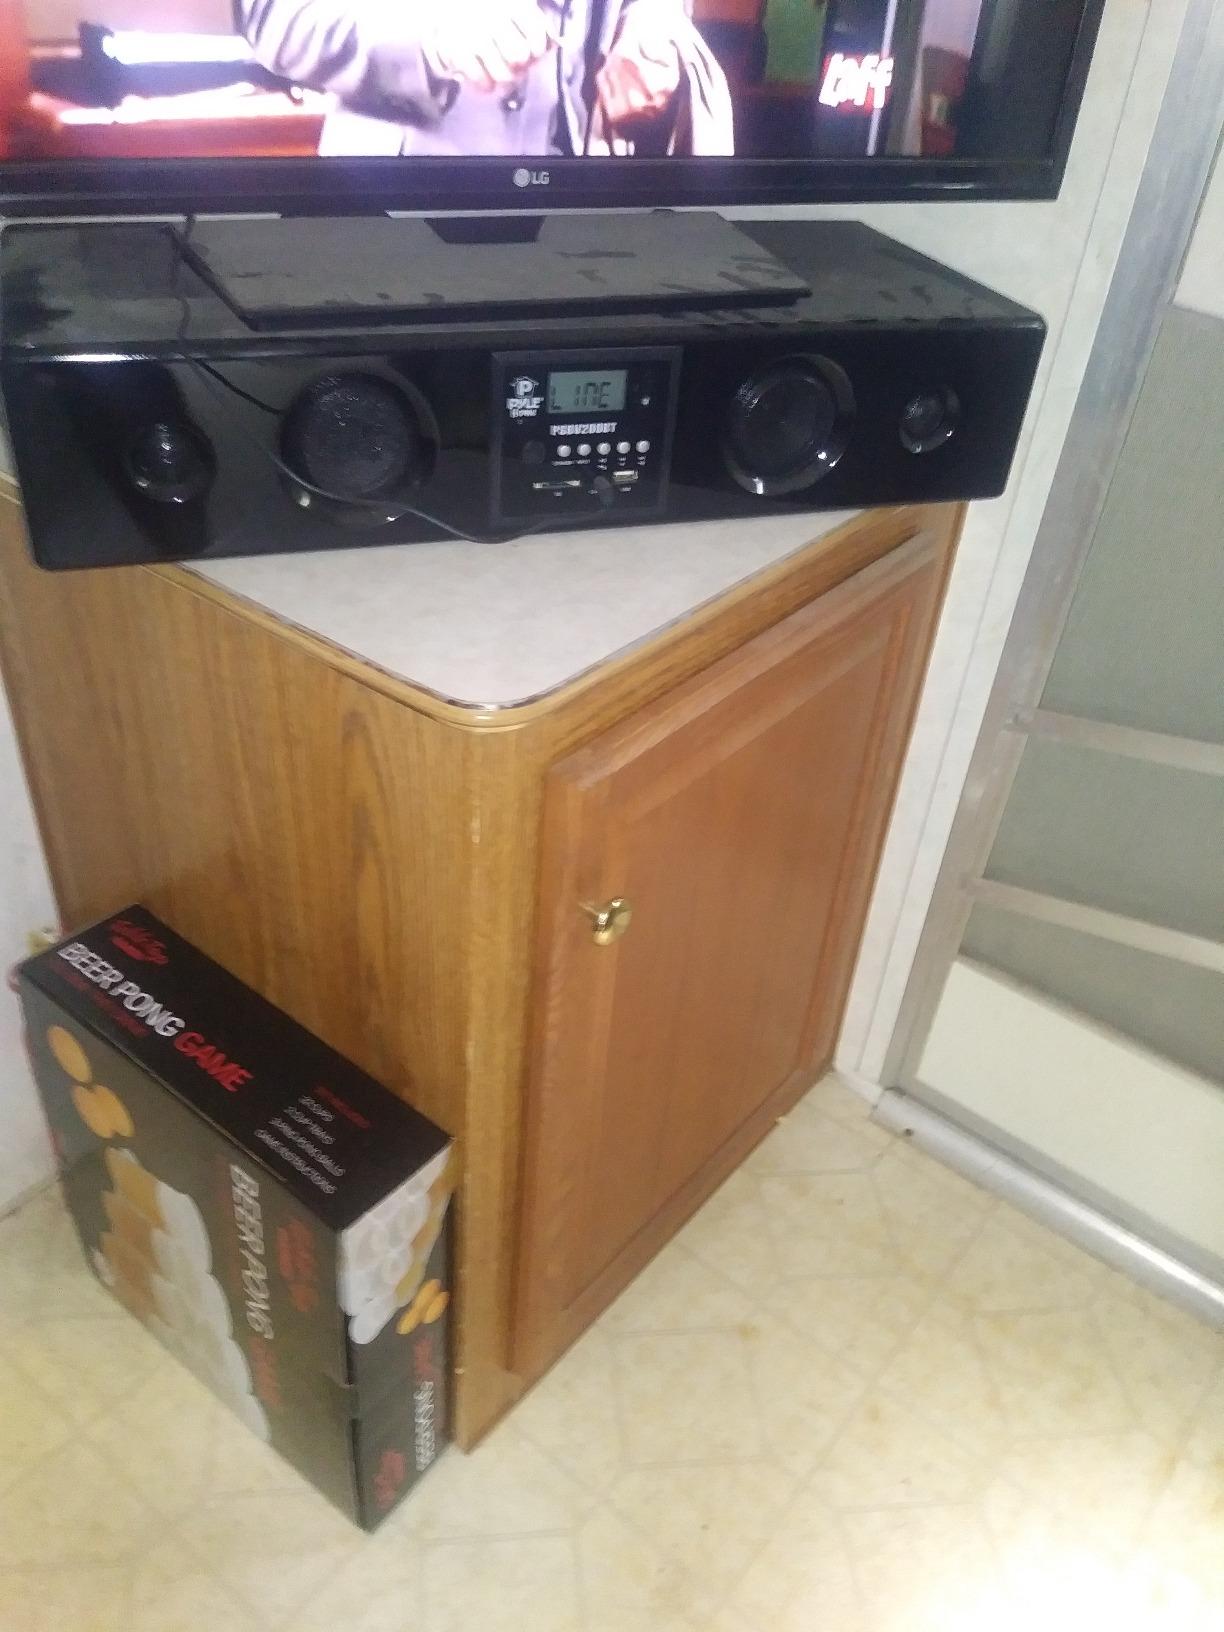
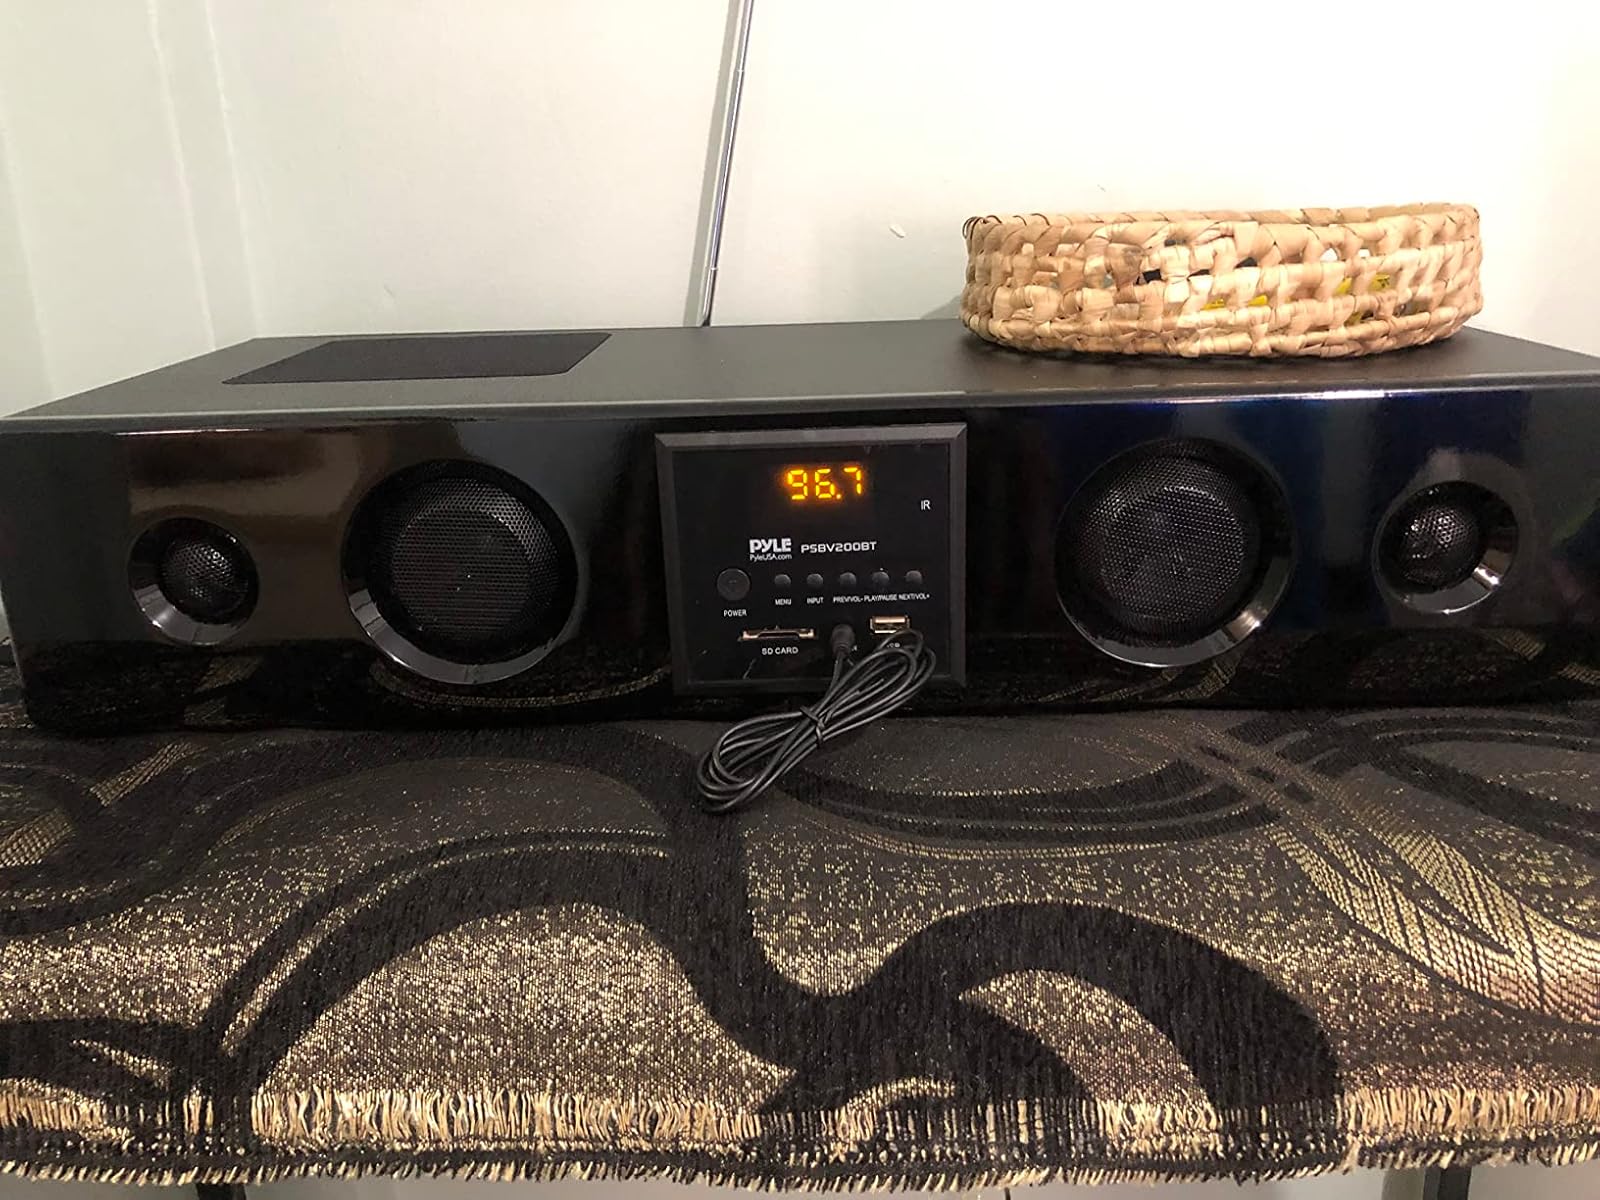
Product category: speaker
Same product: yes